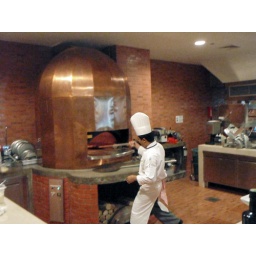
Chef using pizza oven in restaurant in Le Meridien Hotel in Chiang Mai in Thailand.